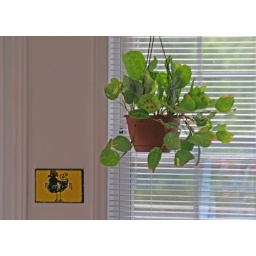
Brazilian plant (called a &amp;quot;maranta&amp;quot;) hanging in my kitchen (Durham, NC 2009)